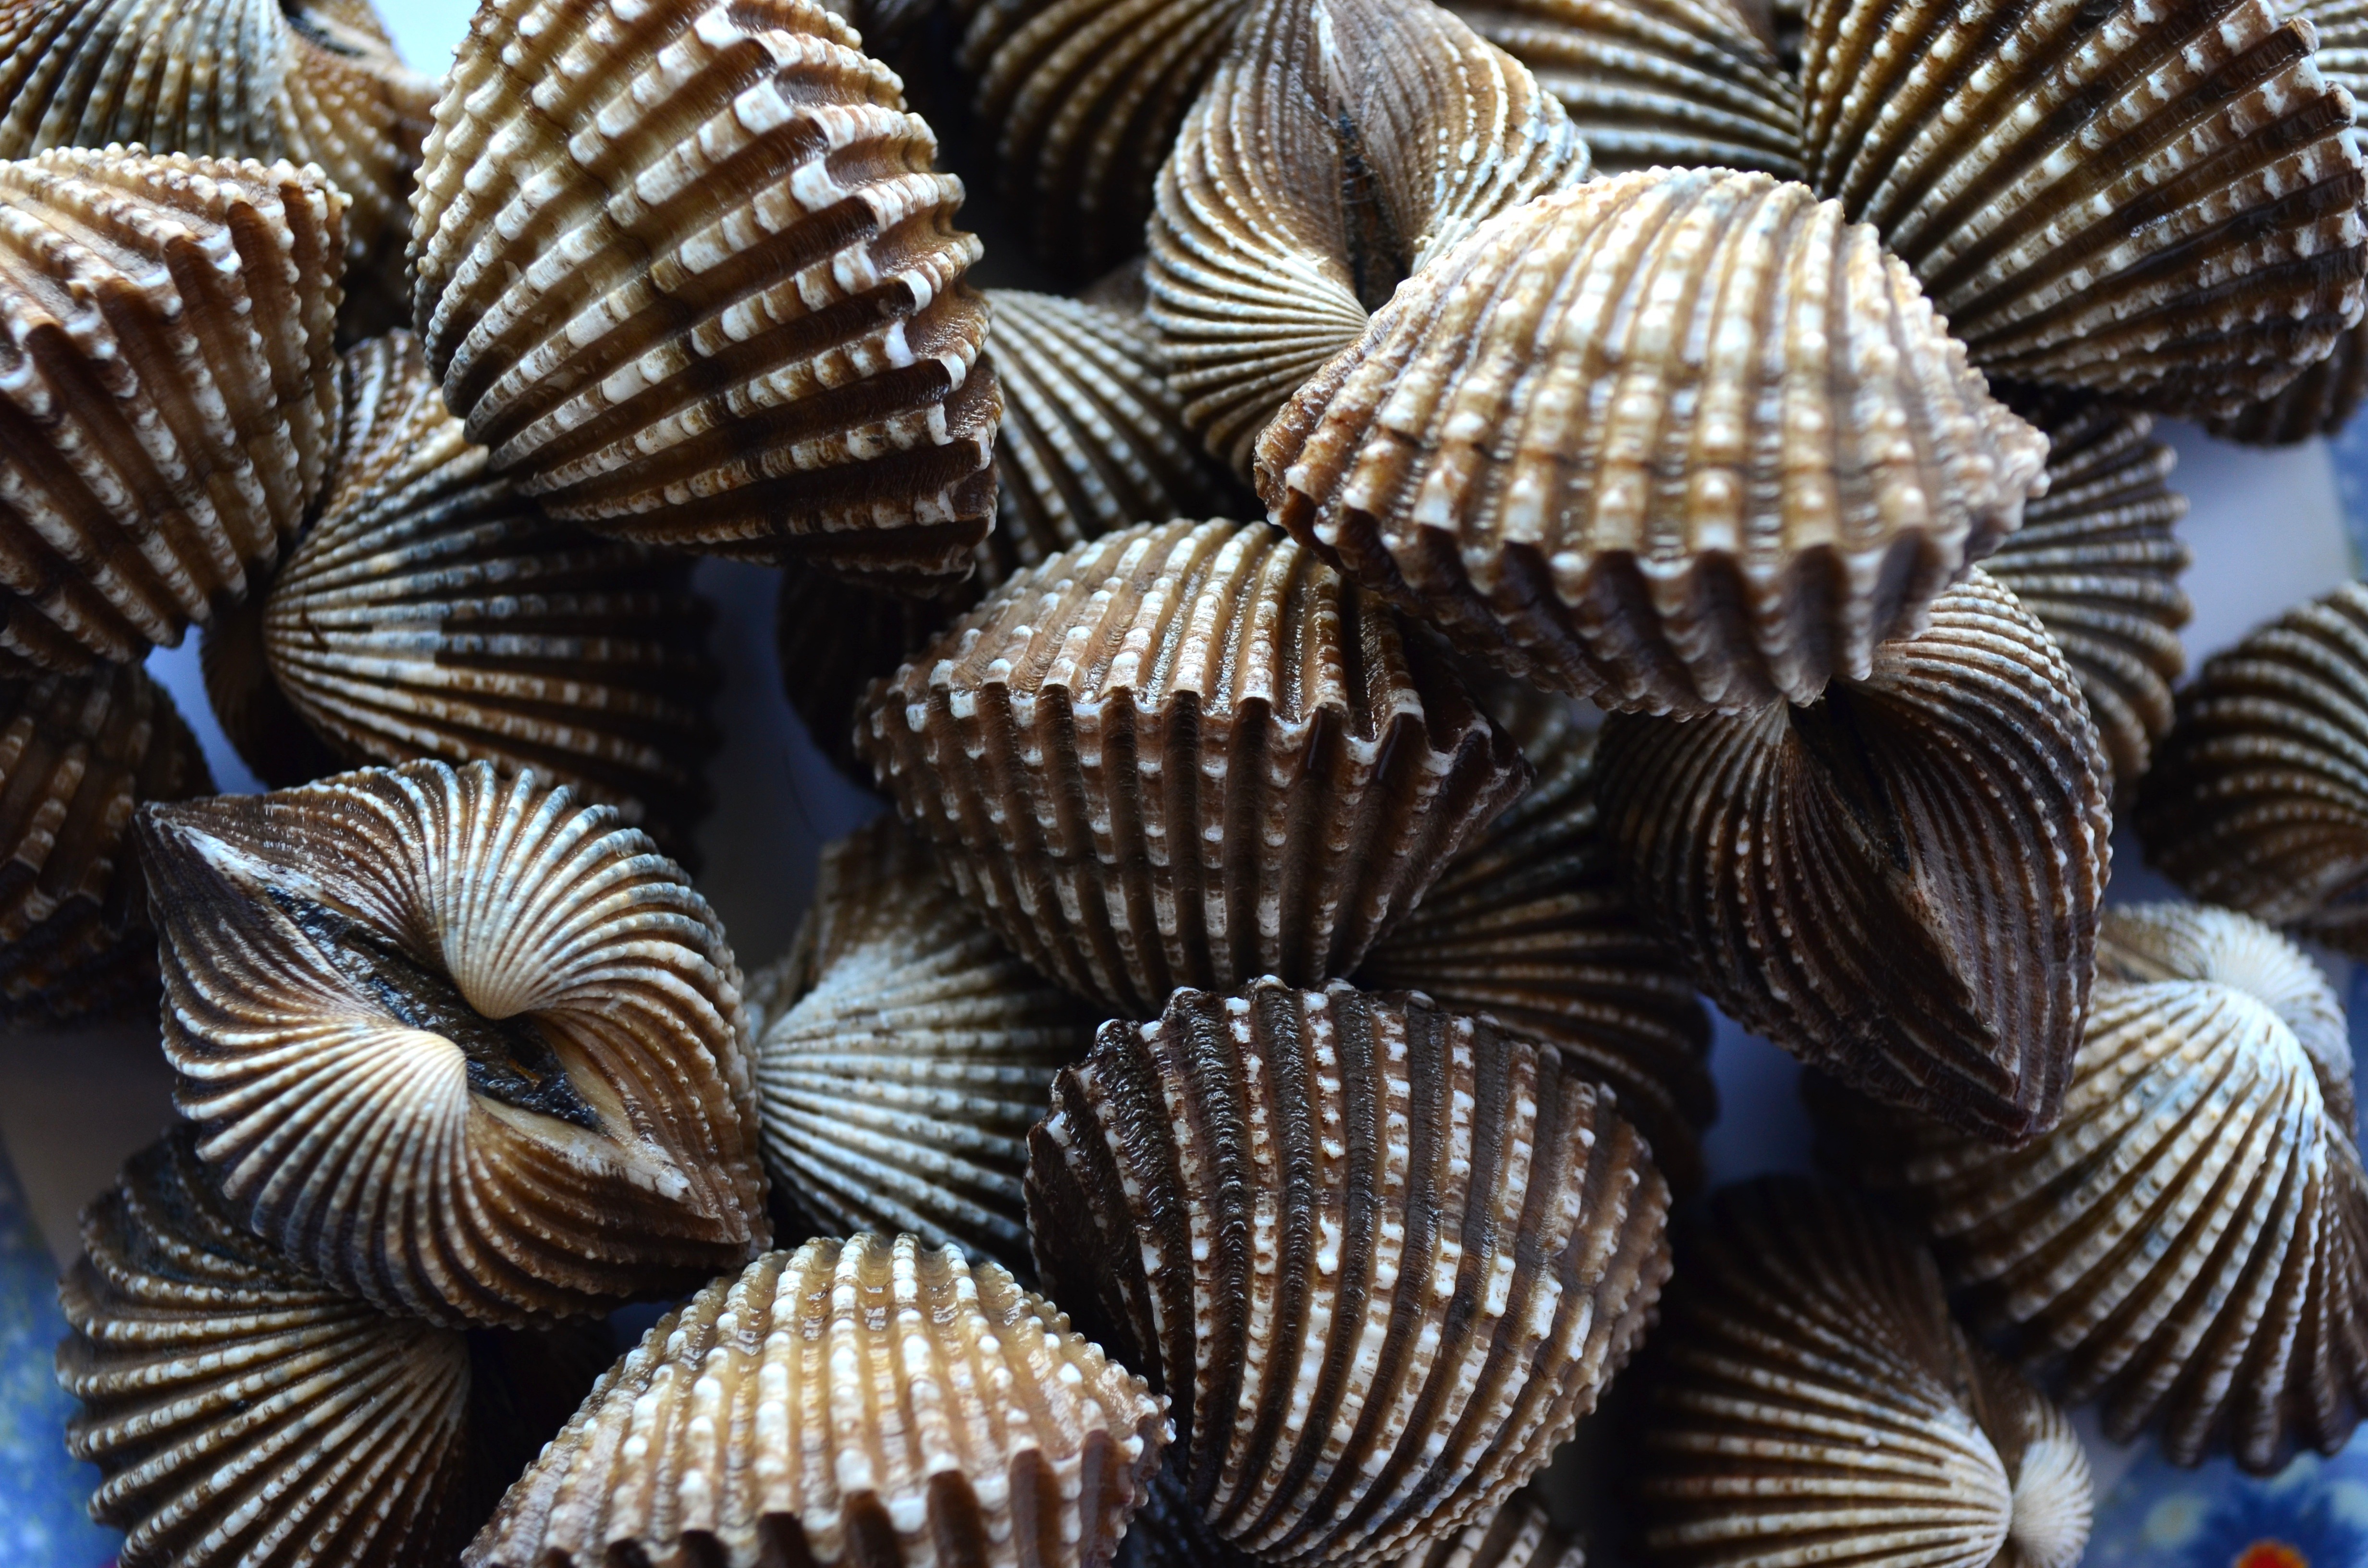
ocean, pile, food, seafood, material, invertebrate, seashell, clam, mollusk, shells, marine, sea life, scallops, cockle, clams oysters mussels and scallops